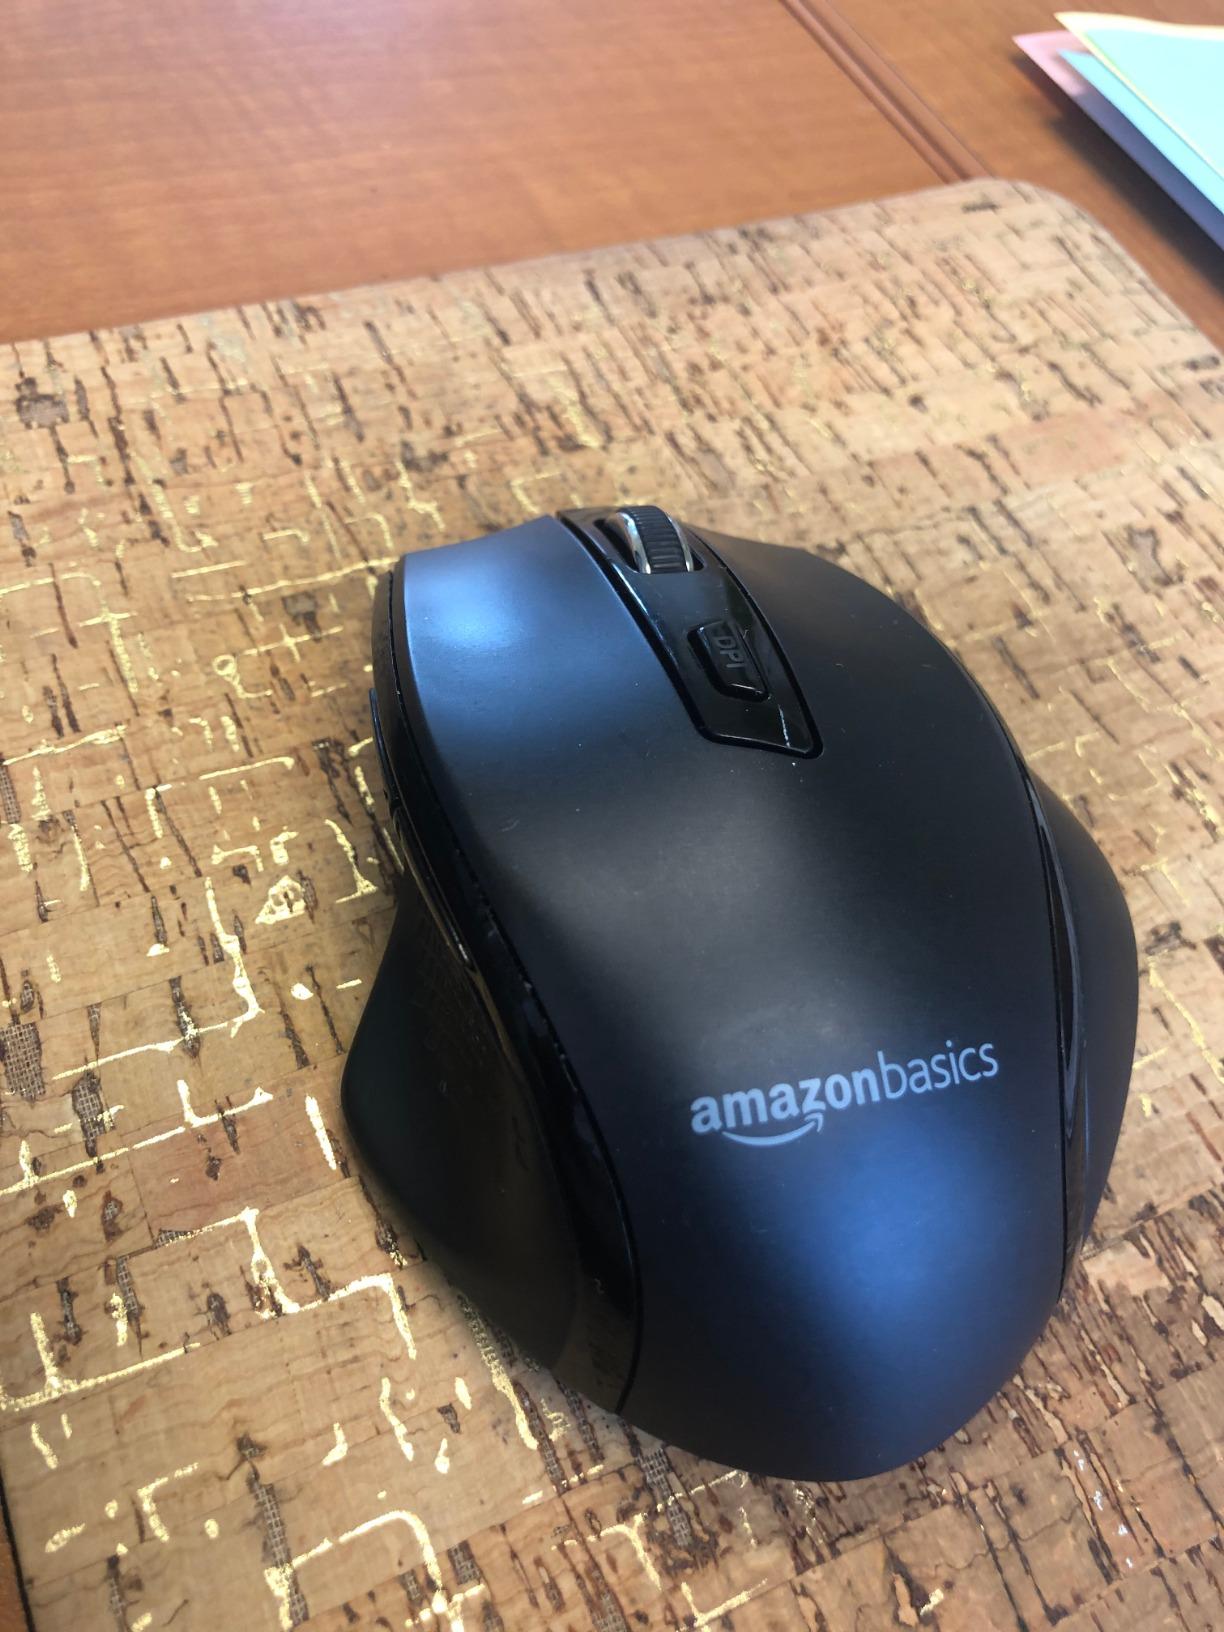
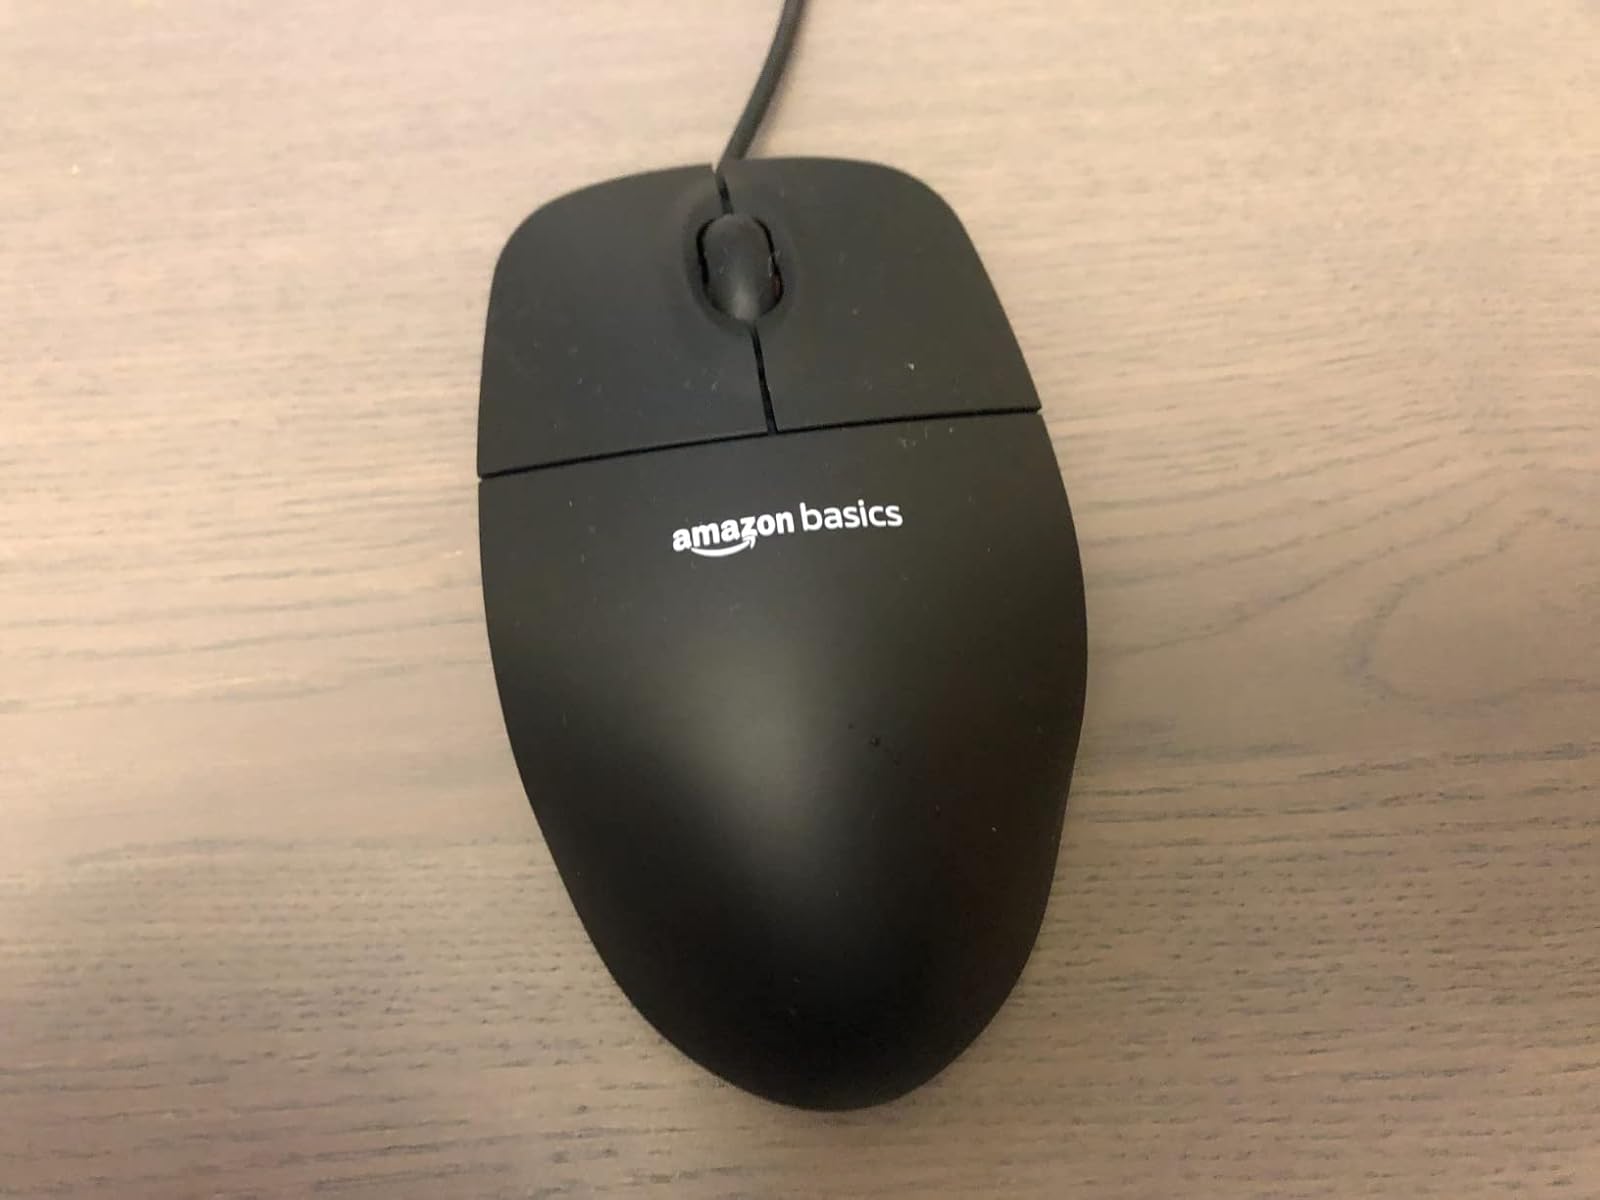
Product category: mouse
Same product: no